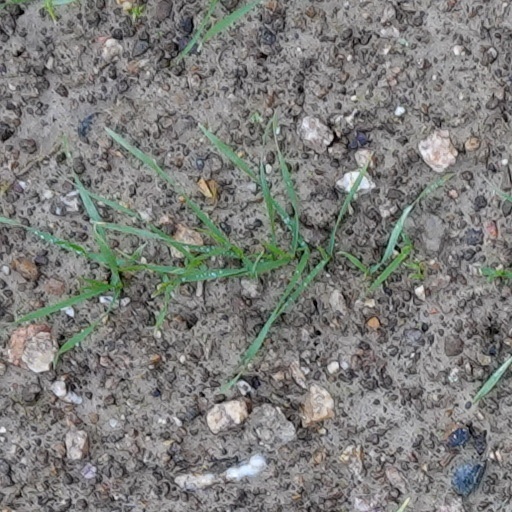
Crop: wheat